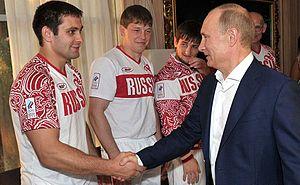
Kirill Georgiyevich Denisov est un judoka russe né le 25 janvier 1988 à Triokhgorny.